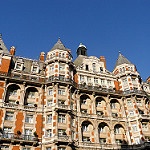
Label: buildings